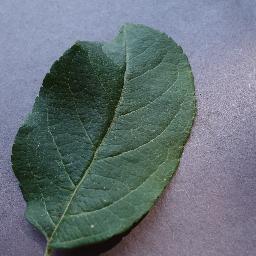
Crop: apple
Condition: healthy